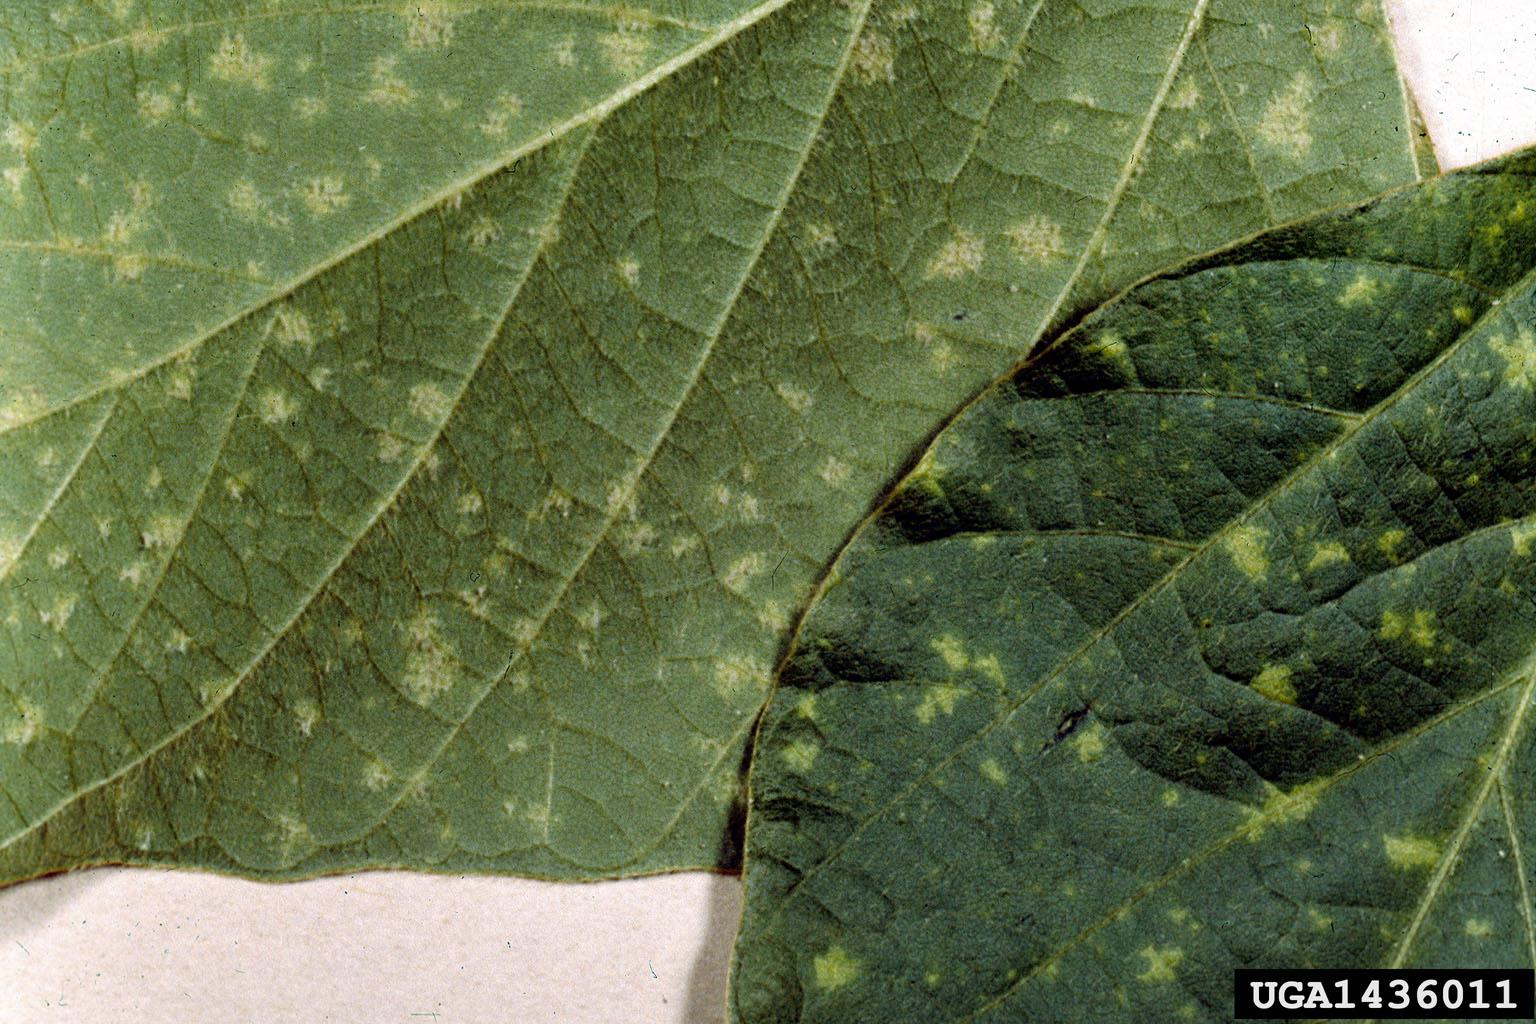
Plant: Soybean
Disease: soybean downy mildew